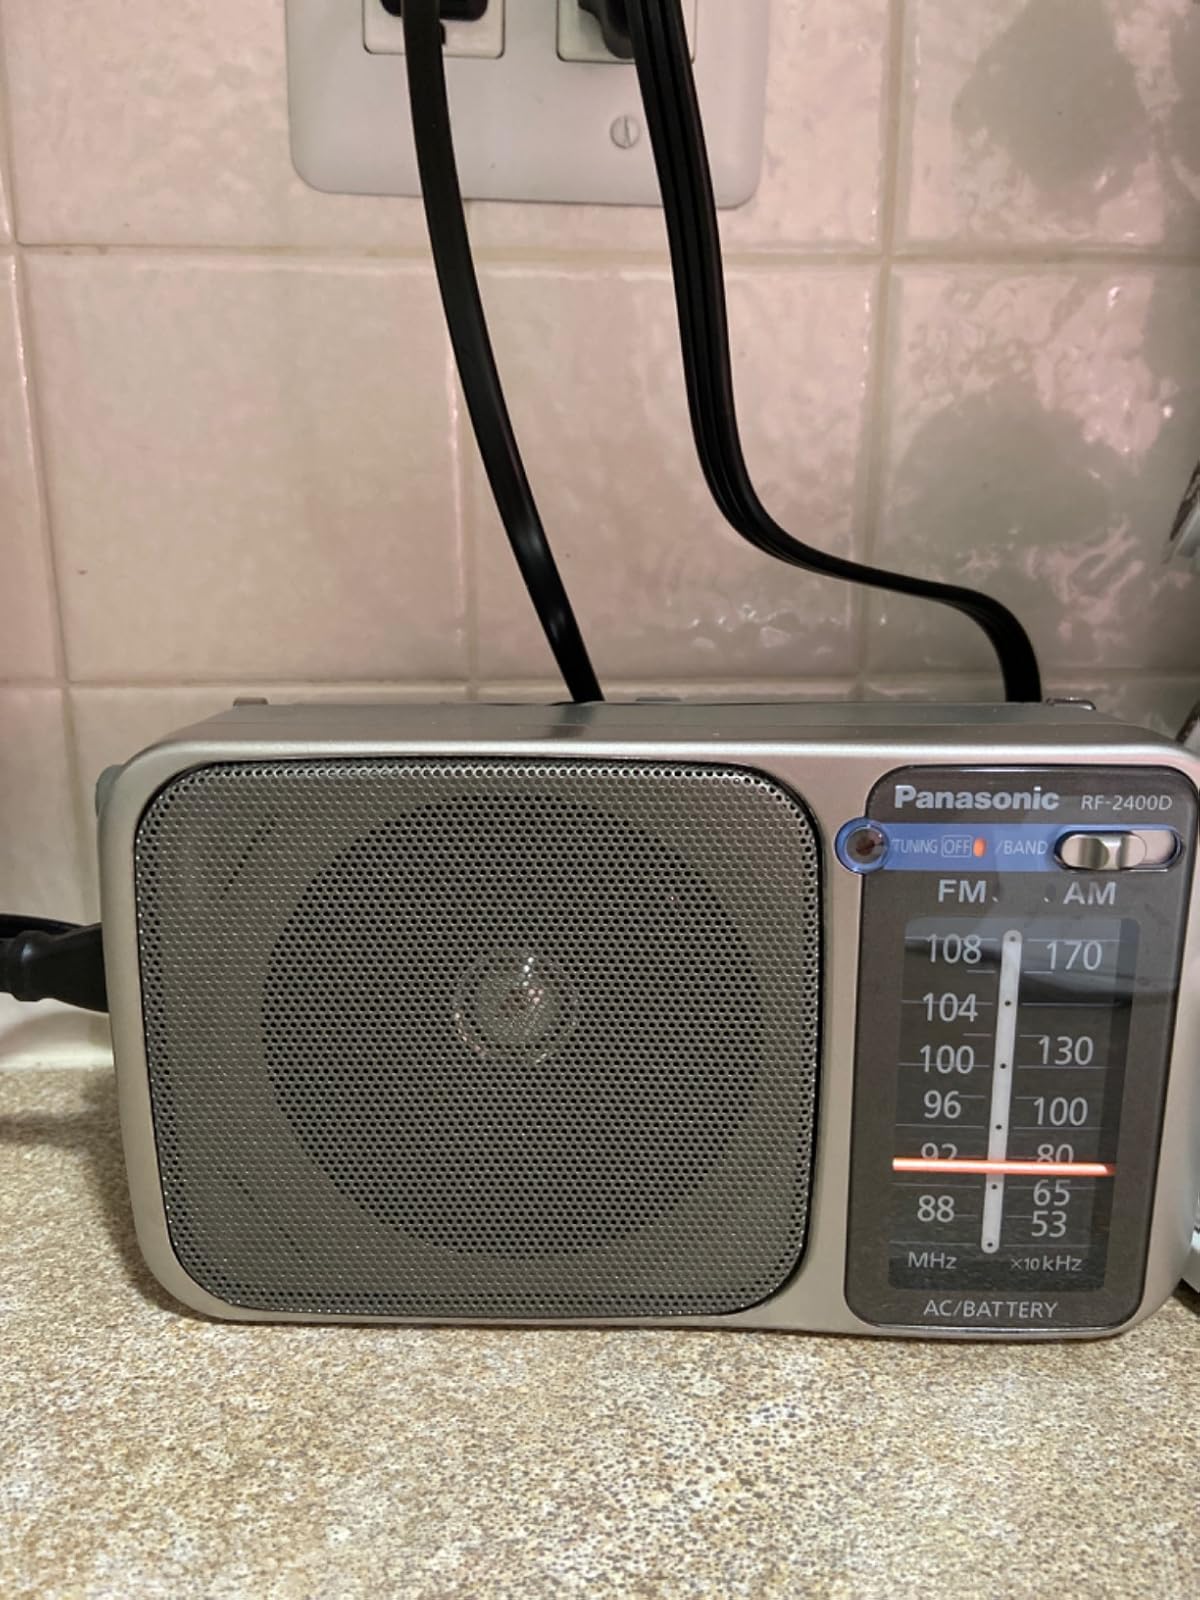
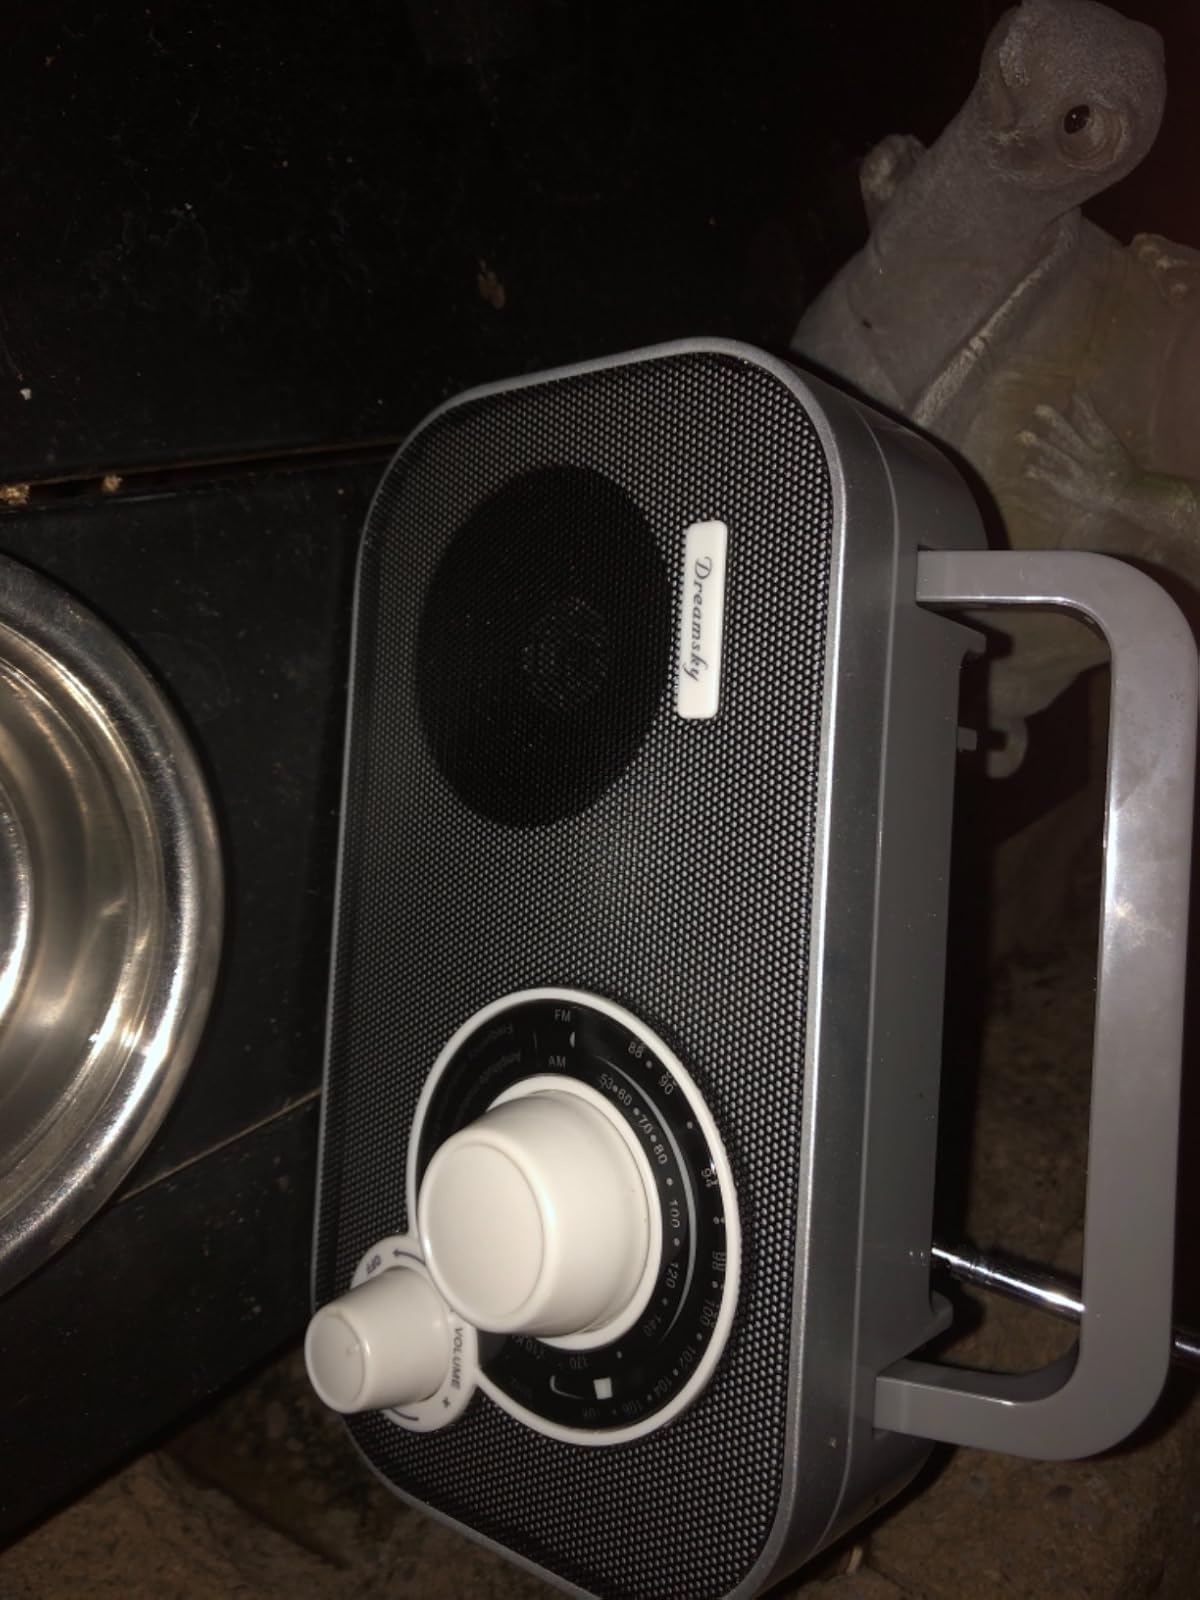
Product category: radio
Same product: no